Across the Line (2015 film)

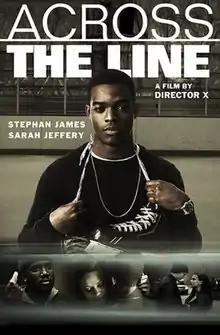
Film poster

Across the Line is a 2015 Canadian drama film directed by Director X (in his feature film directorial debut). The film stars Stephan James and Sarah Jeffery. It is set in Nova Scotia, where it was shot.